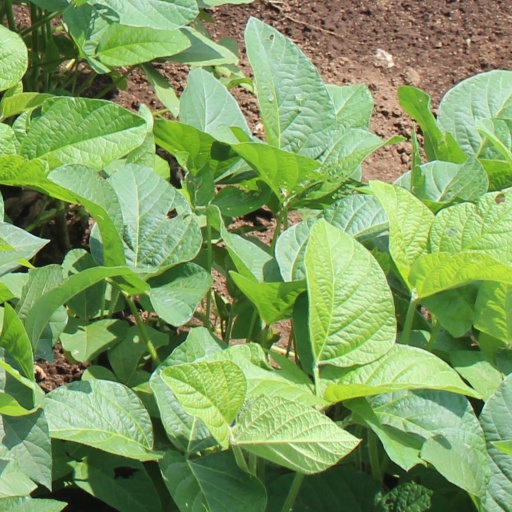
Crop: soybean